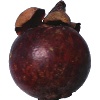
Label: mangostan